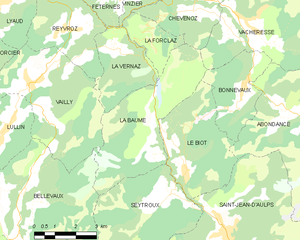
Carte des communes françaises La Baume